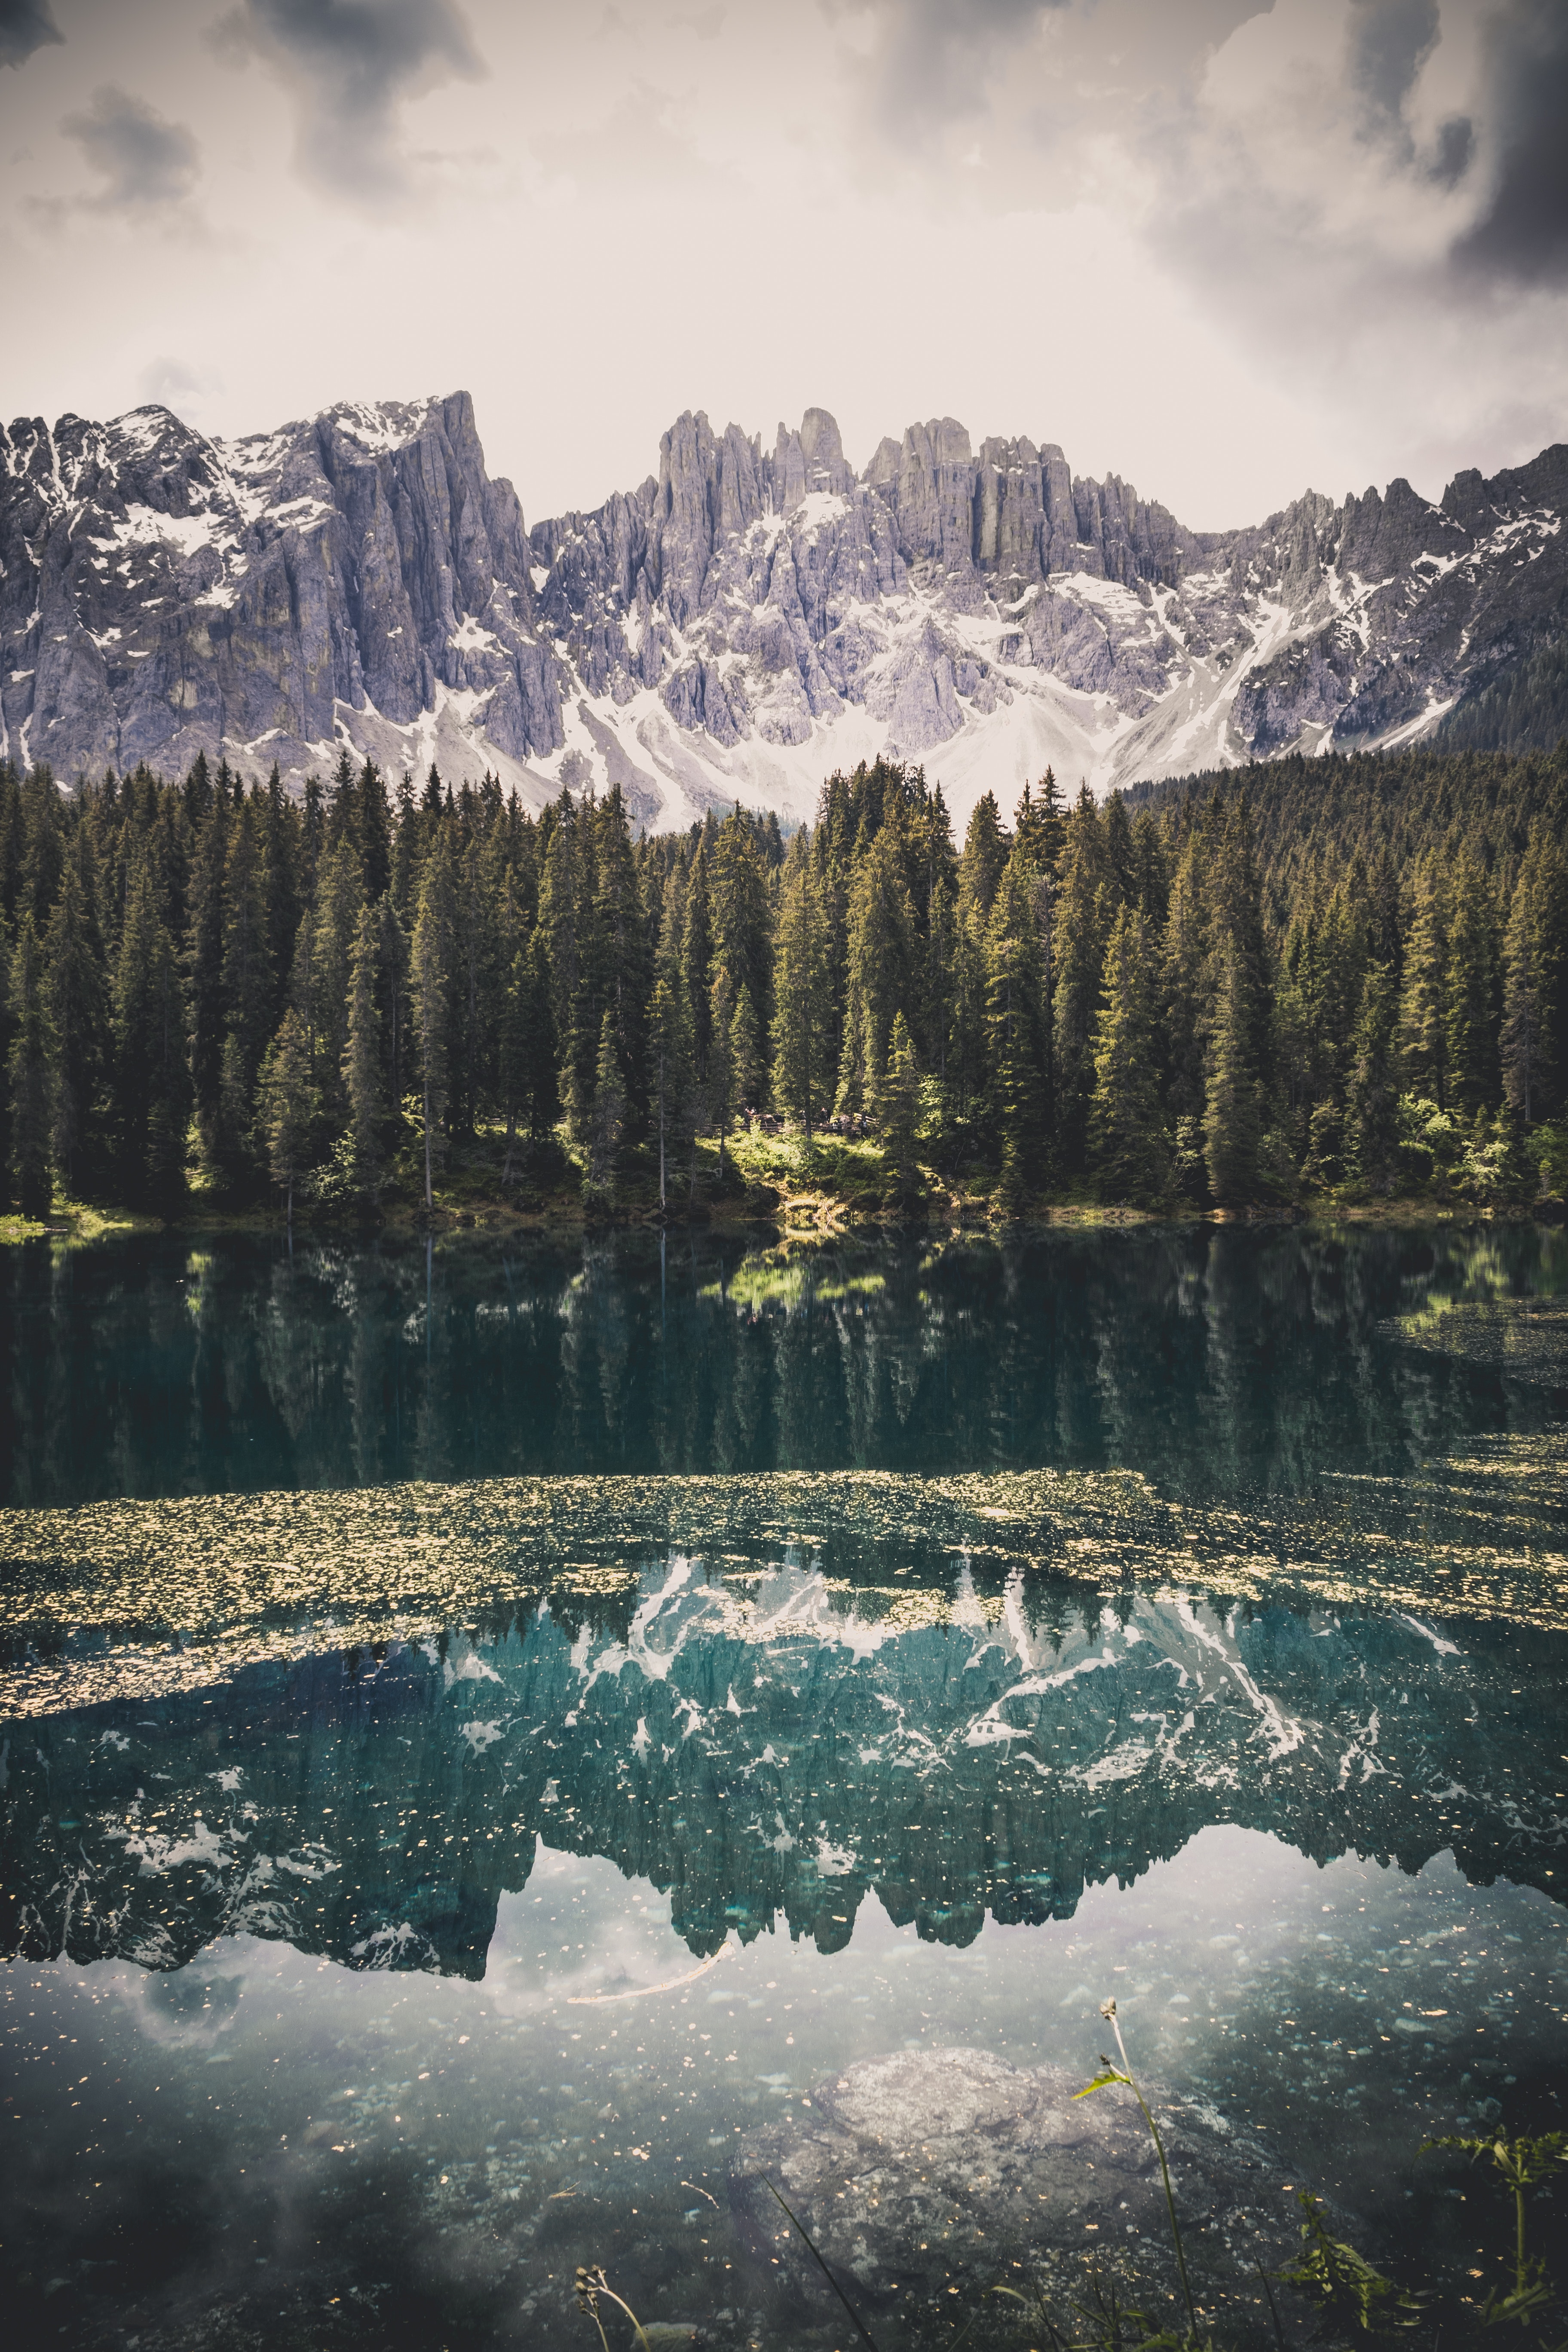
mountain, mountainous landforms, reflection, natural landscape, nature, sky, wilderness, water, mountain range, lake, cloud, natural environment, tree, tarn, glacial lake, alps, national park, moraine, snow, bank, glacier, highland, landscape, forest, mount scenery, valley, massif, glacial landform, plant, winter, watercourse, geology, world, pine family, river, ridge, conifer, fell, summit, pond, hill, pine, cirque, meteorological phenomenon, ice cap, fir, larch, ice, sound